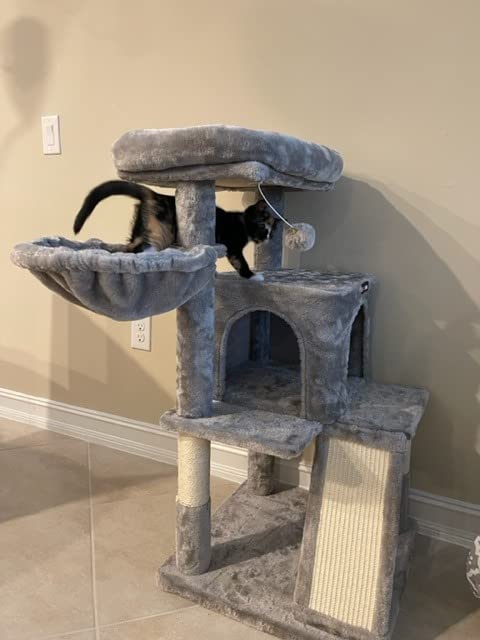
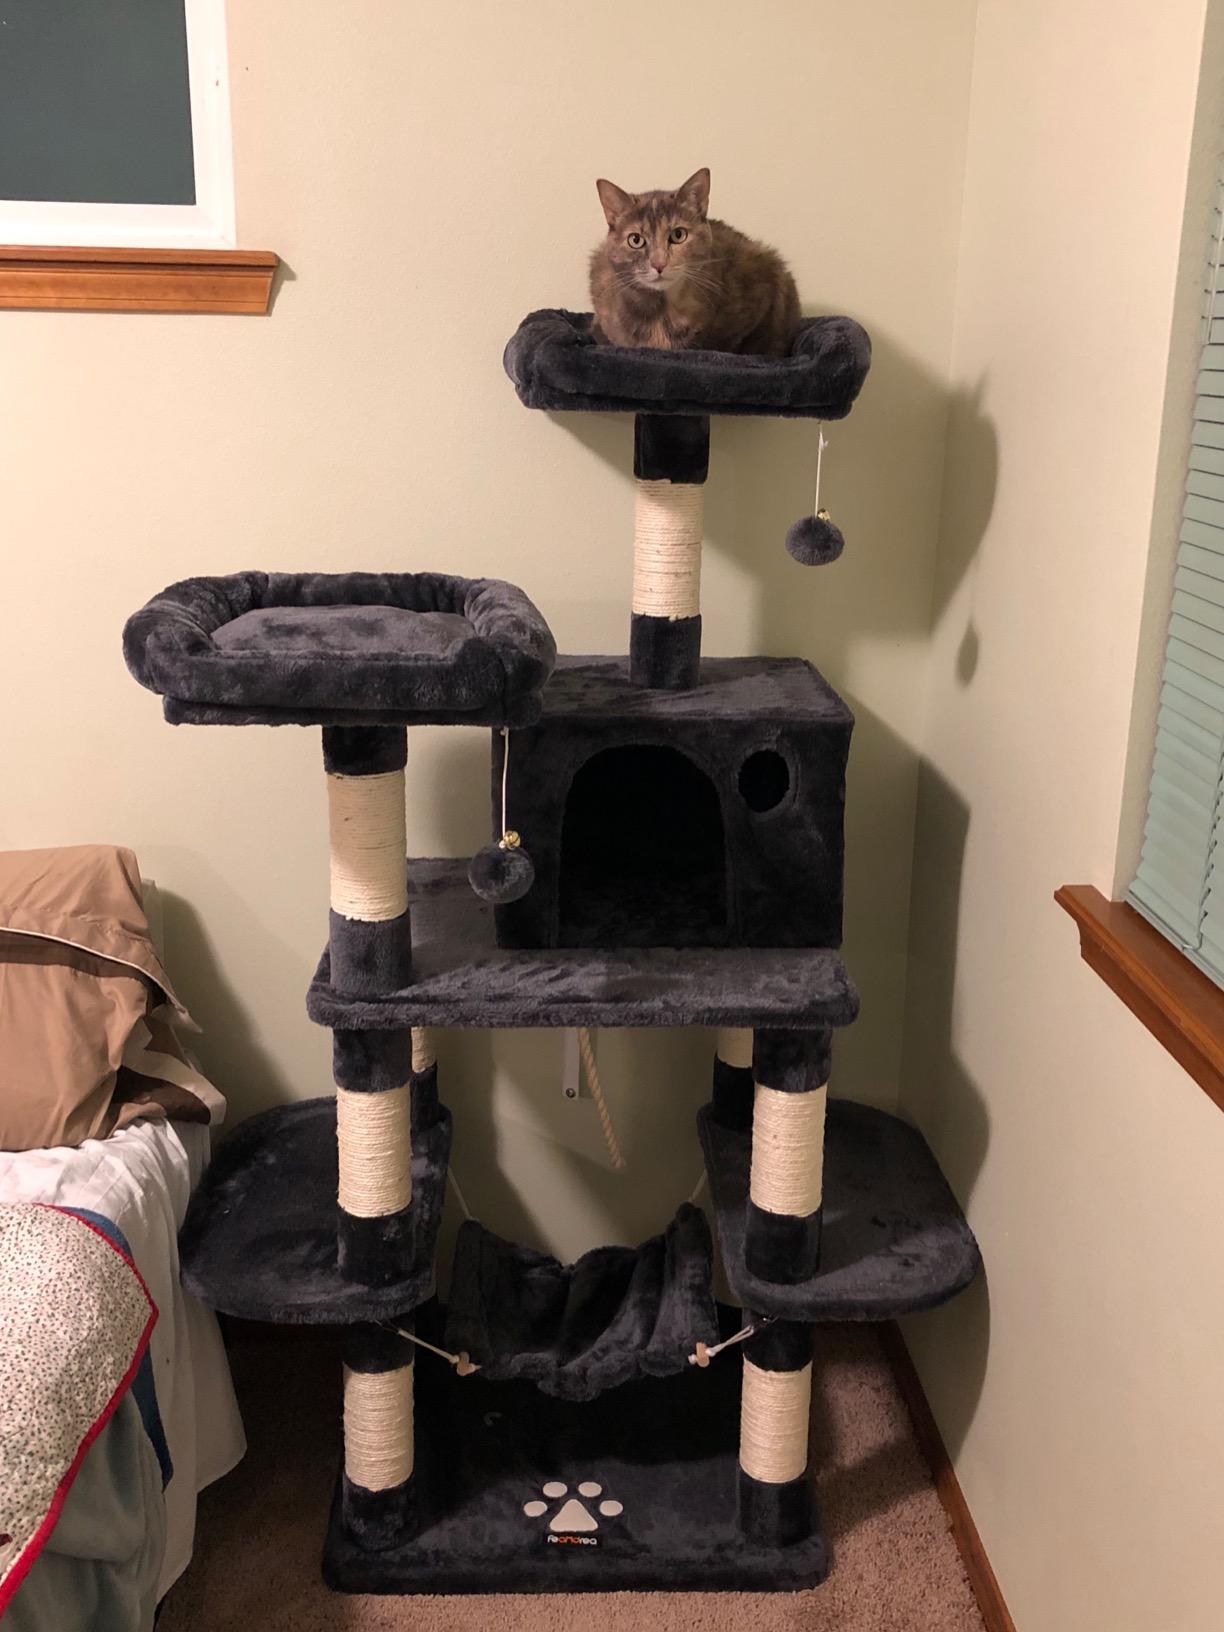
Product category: items_cat tree
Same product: no